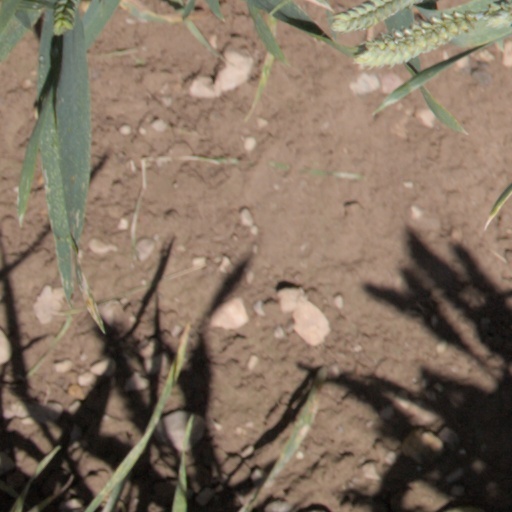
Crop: wheat